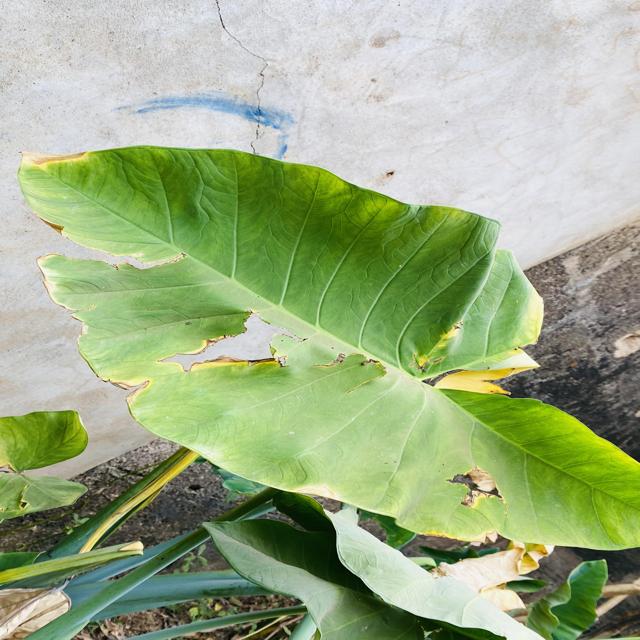
Label: Late_Blight